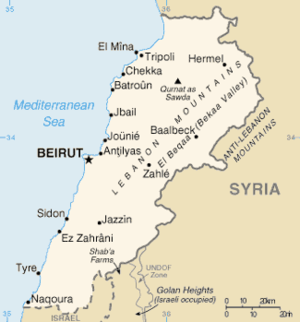
Tripoli (Libanon)
Tripoli ligger i det nordlige Libanon
Tripoli er den næststørste by i Libanon. Den ligger i den nordlige del af landet, ca. 82 km nord for hovedstaden Beirut i en højde af ca. 31 moh. Tripoli har 45 bygninger, der er registreret som historiske.